Twycross Zoo

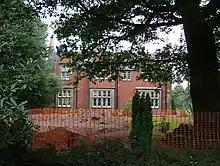
Norton Grange 2007

Twycross Zoo was established by Molly Badham and Nathalie Evans in 1963. The pair had been looking for a suitable site to expand their zoological collection, having outgrown their original site at Hints, Staffordshire where they had set up Hints Zoological Gardens in 1954. The zoo was initially based at the former rectory in the village of Norton Juxta Twycross. Having long since ceased functioning as a rectory, the house became a private residence known as Norton Grange. Badham and Evans converted the 12 acres of gardens, outbuildings, stables and farm buildings into a zoo.